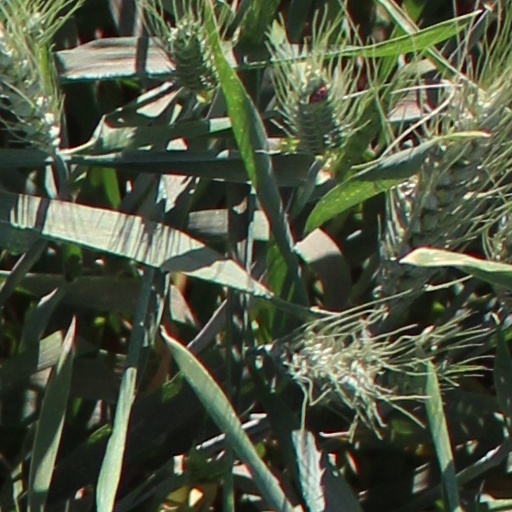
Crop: wheat